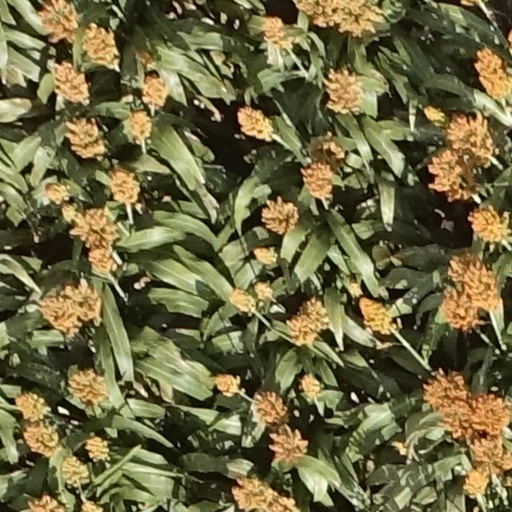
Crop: sorghum